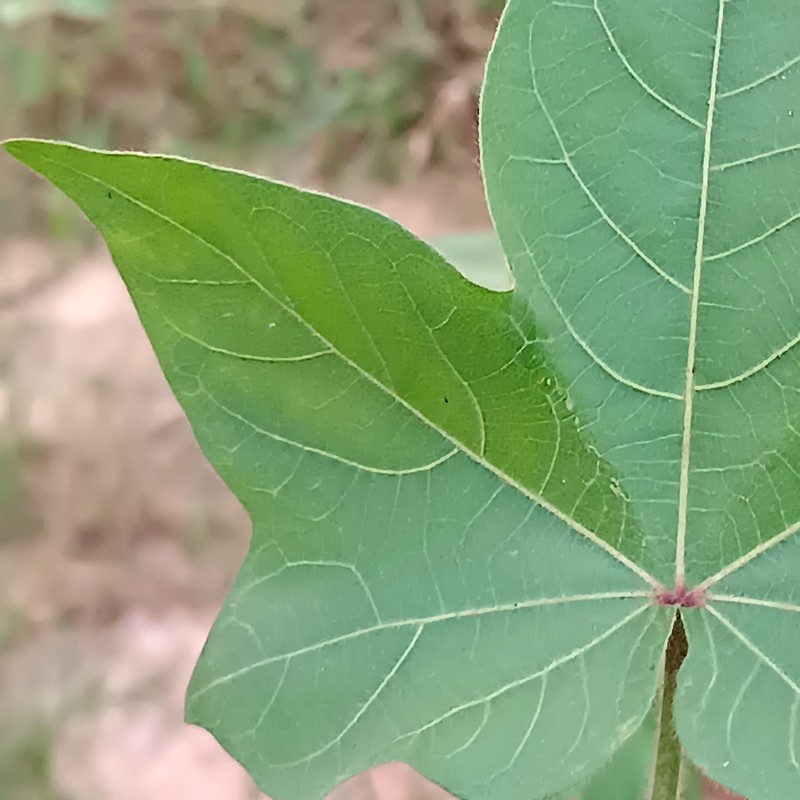
Label: Healthy Leaf